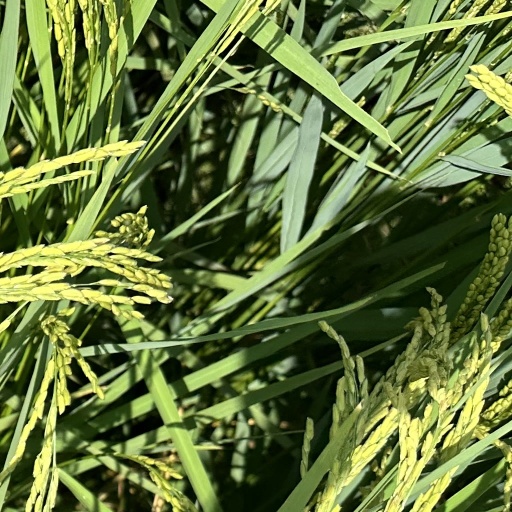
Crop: rice